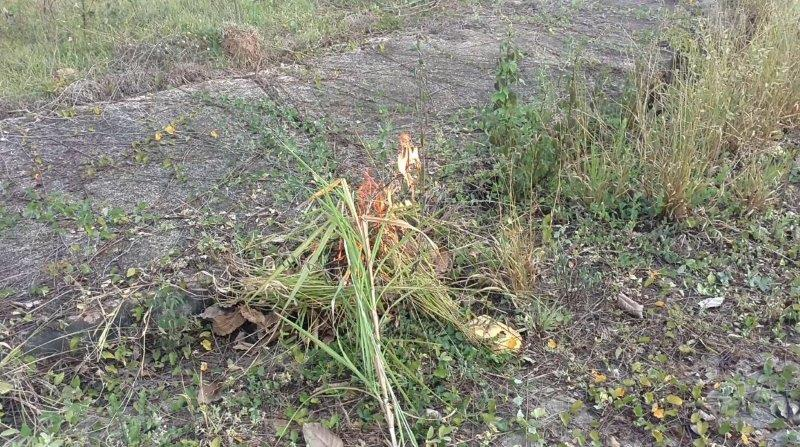
Fire: yes
Smoke: no